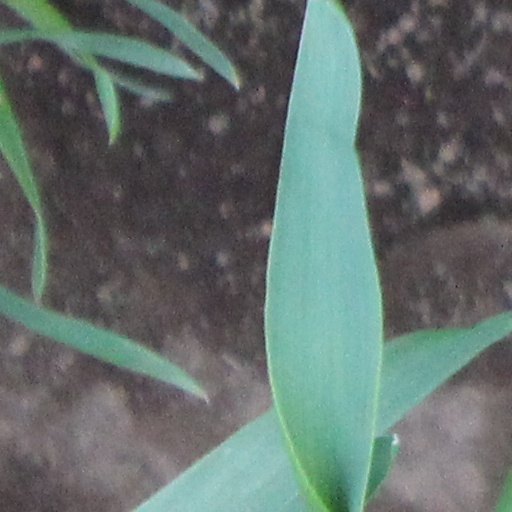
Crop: wheat